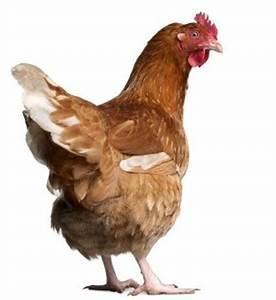
chicken